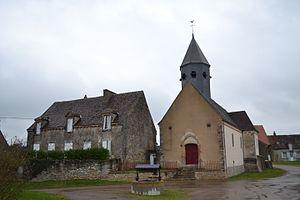
Moussy (Nièvre).
Moussy est une commune française située dans le département de la Nièvre, en région Bourgogne-Franche-Comté.